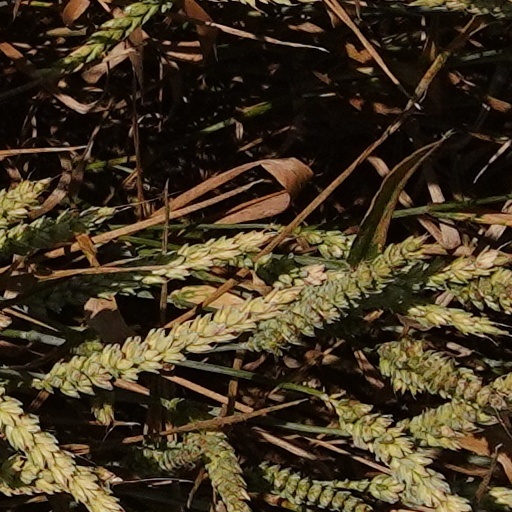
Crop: wheat